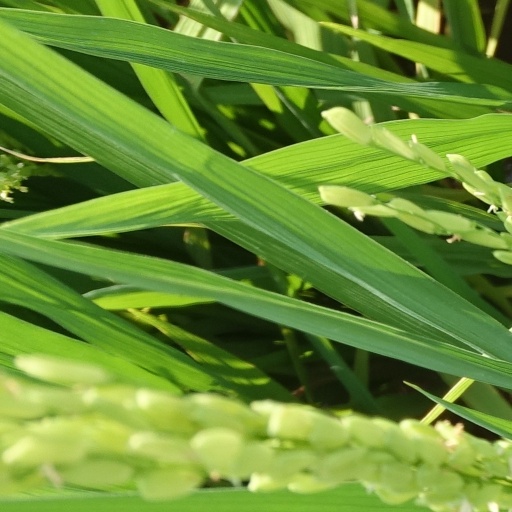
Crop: rice